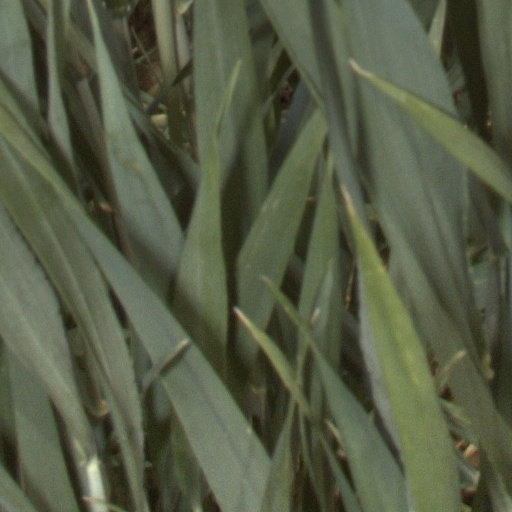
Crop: wheat